A Kestrel for a Knave

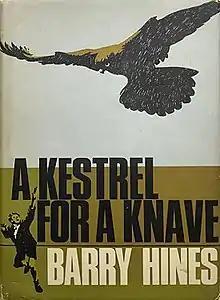
First edition

A Kestrel for a Knave is a novel by English author Barry Hines, published in 1968. Set in Barnsley England, the book follows Billy Casper, a young working-class boy troubled at home and at school, who finds and trains a kestrel whom he names "Kes".